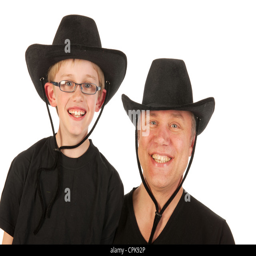
portrait of a man and a little boy with cowboy hats